Henry H. Arnold

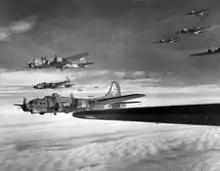
B-17 Flying Fortresses of the 381st Bomb Group, Eighth Air Force

Immediately after the attack on Pearl Harbor Arnold began to carry out AWPD/1. The primary strategic bombing force against Nazi Germany would be the Eighth Air Force, and he named Spaatz to command it and Eaker to head its Bomber Command. Other Arnold protégés eventually filled key positions in the strategic bombing forces, including Haywood S. Hansell, Laurence S. Kuter, and James H. Doolittle.